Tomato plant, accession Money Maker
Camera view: tilt-top (135 deg); turntable rotation: 210 degrees
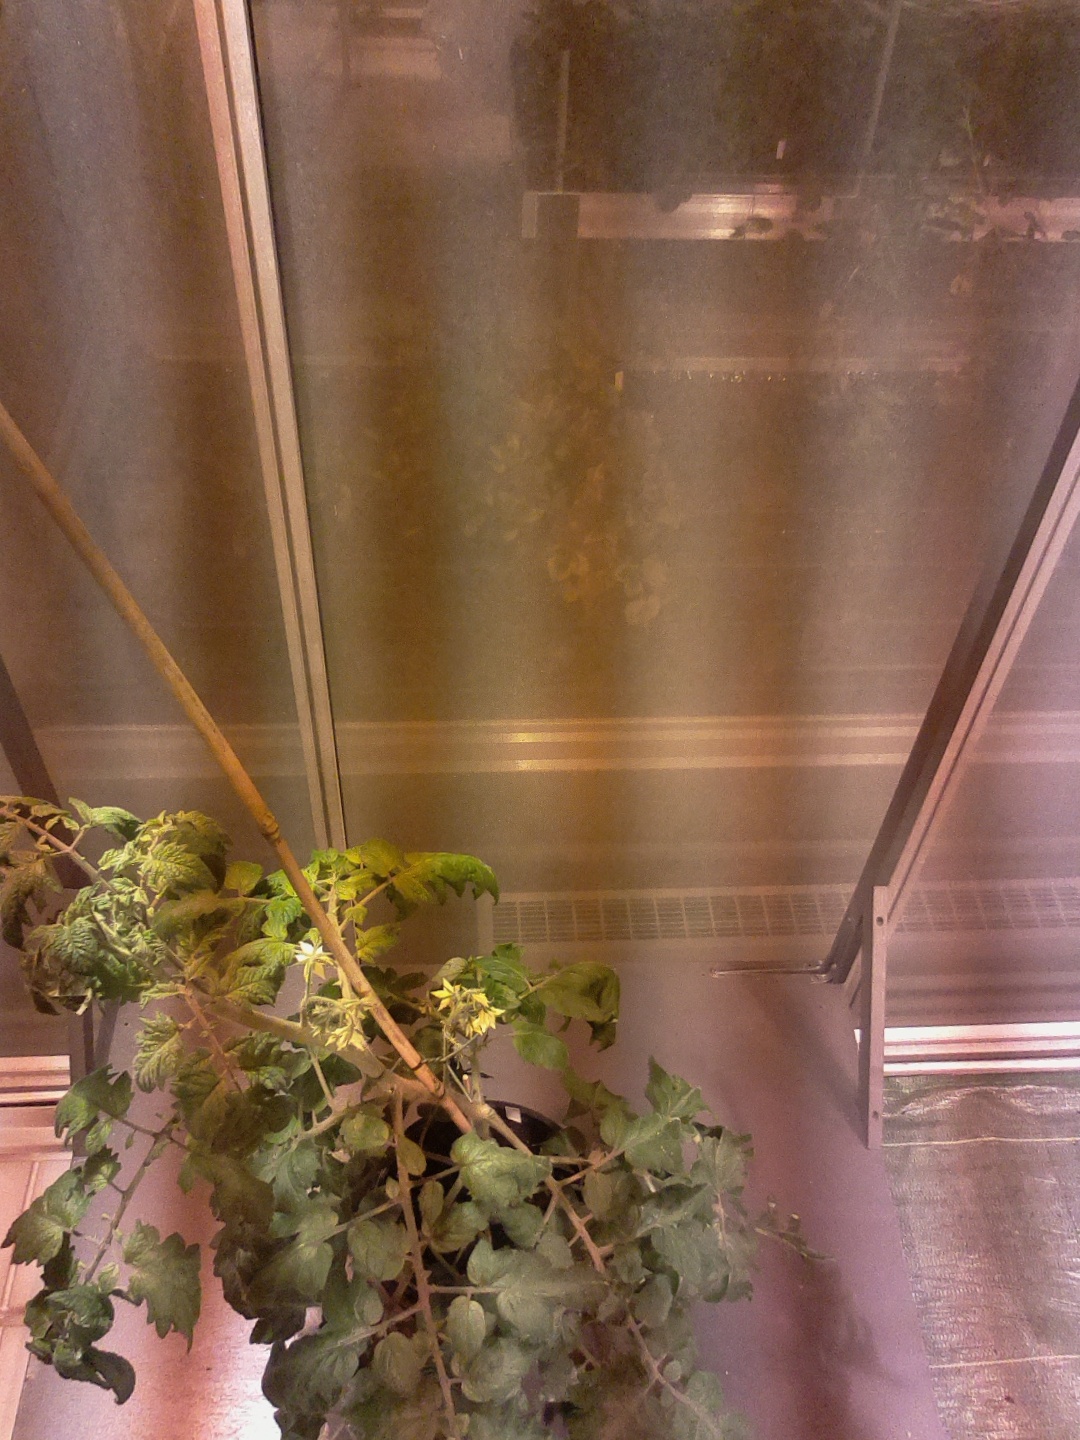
BBCH growth stage 68: Full flowering, 80%-90% of flowers open, more petals falling